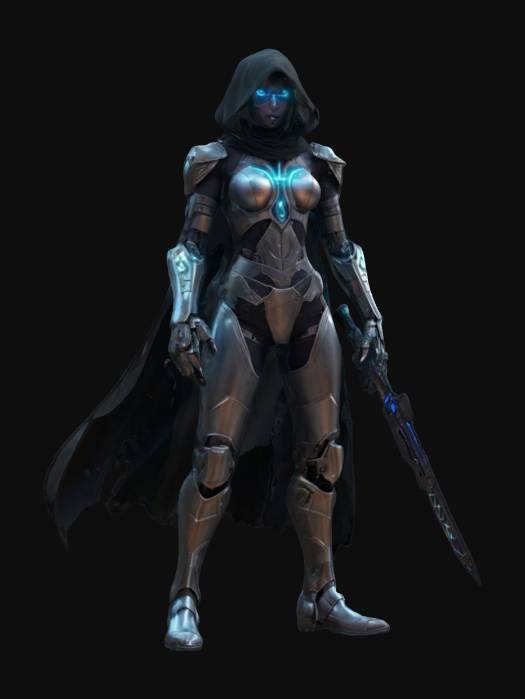
미적 점수 (1~10점): 9